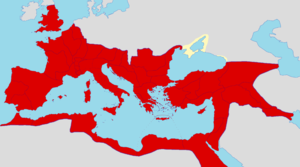
Carte de l'Empire romain en 116 Italiano: Mappa dell'Impero Romano nel 116 a.C.
L'Empire romain est le nom donné par les historiens à la période de la Rome antique s'étendant entre 27 av. J.-C. et 476 apr. J.-C.. Pour la période postérieure, de 476 à 1453 apr. J.-C., qui concerne surtout la partie orientale de l'Empire, avec Constantinople pour capitale, les historiens modernes parlent aujourd'hui d'Empire byzantin. Ce terme n'est toutefois apparu qu'au XVIᵉ siècle, ses habitants de l'époque l'appelant toujours « empire des Romains ». La distinction entre Empire romain et Empire byzantin, ainsi que la date de naissance assignée à ce dernier sont d’ailleurs une question de convention entre chercheurs modernes. En Europe de l'Ouest et centrale, l'Empire d'Occident des rois carolingiens, puis le Saint-Empire romain germanique, dont les souverains se faisaient encore appeler « Empereur des Romains », se considéraient également comme les successeurs légitimes de l'Empire latin.